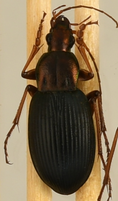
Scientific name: Chlaenius aestivus
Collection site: Smithsonian Environmental Research Center Site (SERC), plot SERC_010